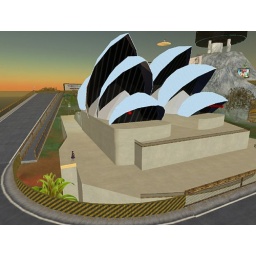
and with glass inserts roughly in position and Ward adding fencing all around the edge